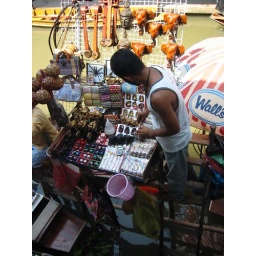
the sellers stand over water on structures made of wood at the floating market